W. N. Hodgson

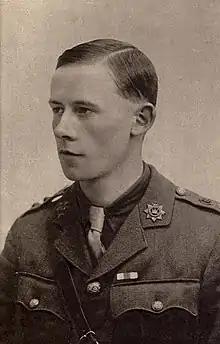
Hodgson in uniform 1915

William Noel Hodgson MC (3 January 1893 – 1 July 1916) was an English poet. During the First World War, he published stories and poems under the pen name Edward Melbourne.